Monash, Australian Capital Territory

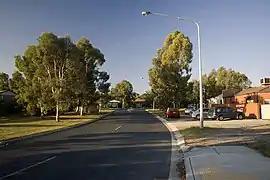
Cockcroft Avenue

Monash (postcode 2904) is a suburb in the district of Tuggeranong, Canberra, Australia. The suburb is named after General Sir John Monash, (1865 to 1931), who commanded the Australian Army in France in the First World War. It was gazetted on 1 August 1975 and first settled in 1978. The suburb has an area of 3.41 km. Streets are named after engineers and the suburb consists primarily of detached houses on suburban blocks.